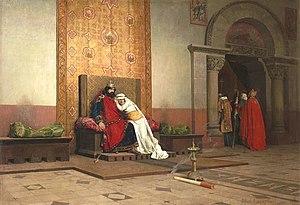
Robert II, surnommé « le Pieux », est né à Orléans vers 972 et mort au château de Melun le 20 juillet 1031. Fils d’Hugues Capet et de son épouse Adélaïde d'Aquitaine, il est le deuxième roi franc de la dynastie capétienne. Régnant de 996 à 1031, il est ainsi l'un des souverains de l’an mil.
L'excommunication est, chez les catholiques, les orthodoxes, les Amish et les Témoins de Jéhovah, une exclusion de la communauté et de la communion ecclésiale. Cette sanction, seulement pour de très sérieux motifs, est la plus grave des peines canoniques. Elle exclut la possibilité de recevoir les sacrements et l'exercice de certains actes ecclésiastiques. L'excommunication frappe entre autres les schismatiques et les hérétiques. Lors d'une excommunication cependant l'Église ne se prononce pas sur le « salut éternel » d'une personne. L'excommunié est « remis entre les mains de Dieu ».
L'excommunication est la plus grave des peines canoniques chez les catholiques et les orthodoxes.